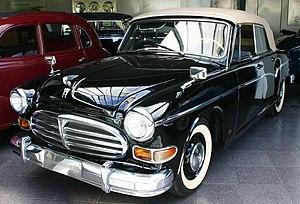
La Horch Sachsenring P240 est une automobile fabriquée entre 1956 et 1958 par le conglomérat industriel est-allemand IFA qui la vendait sous la marque Horch, puis jusqu’en 1959 par la nouvelle entreprise d’État VEB Sachsenring Automobilwerk Zwickau sous l’appellation Sachsenring P240. Produite en quantité limitée, la P240 était réservée aux personnalités importantes de la RDA et servait avant tout de voiture officielle.